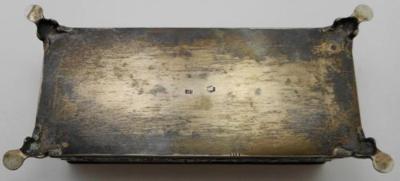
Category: table